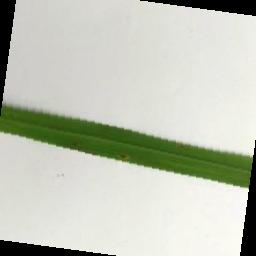
Label: Rice___Brown_Spot